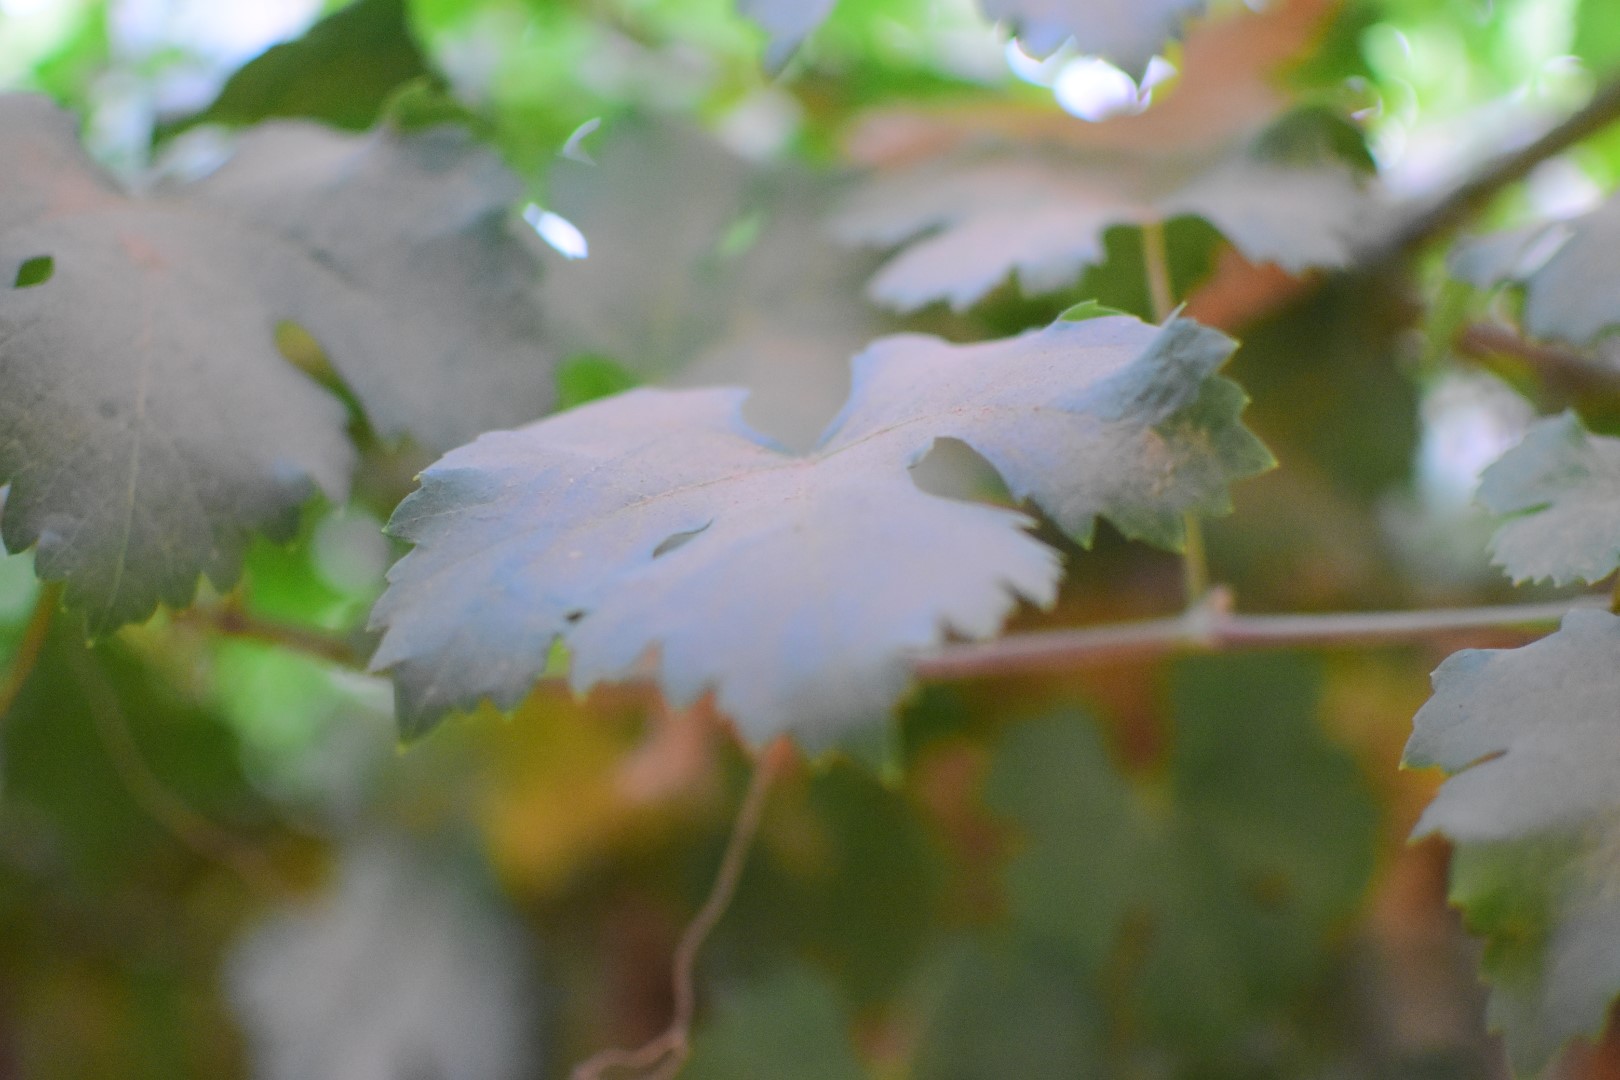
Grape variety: Aswud Balad